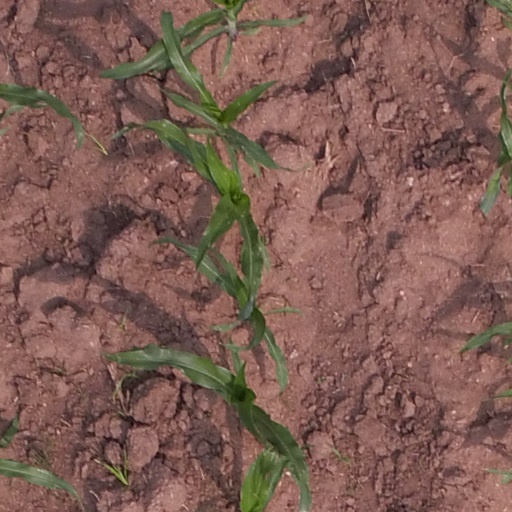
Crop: maize; corn